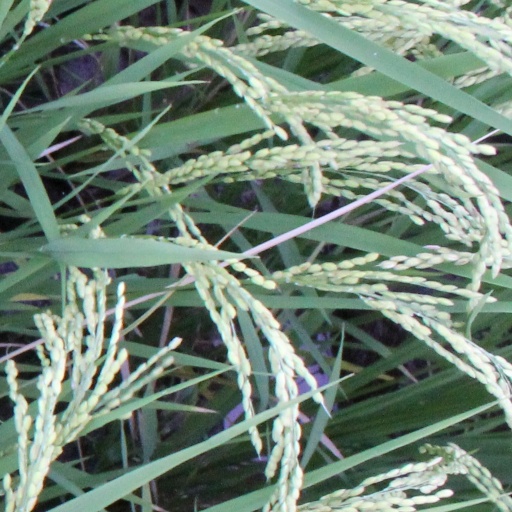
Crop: rice